Kenneth J. Harvey

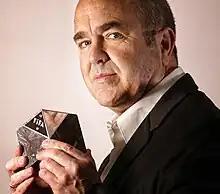
Harvey with an award for Best Canadian Film at the 2019 International Festival of Films on Art

Kenneth Joseph Thomas Harvey (born January 22, 1962) is a Canadian writer and filmmaker from Newfoundland and Labrador.